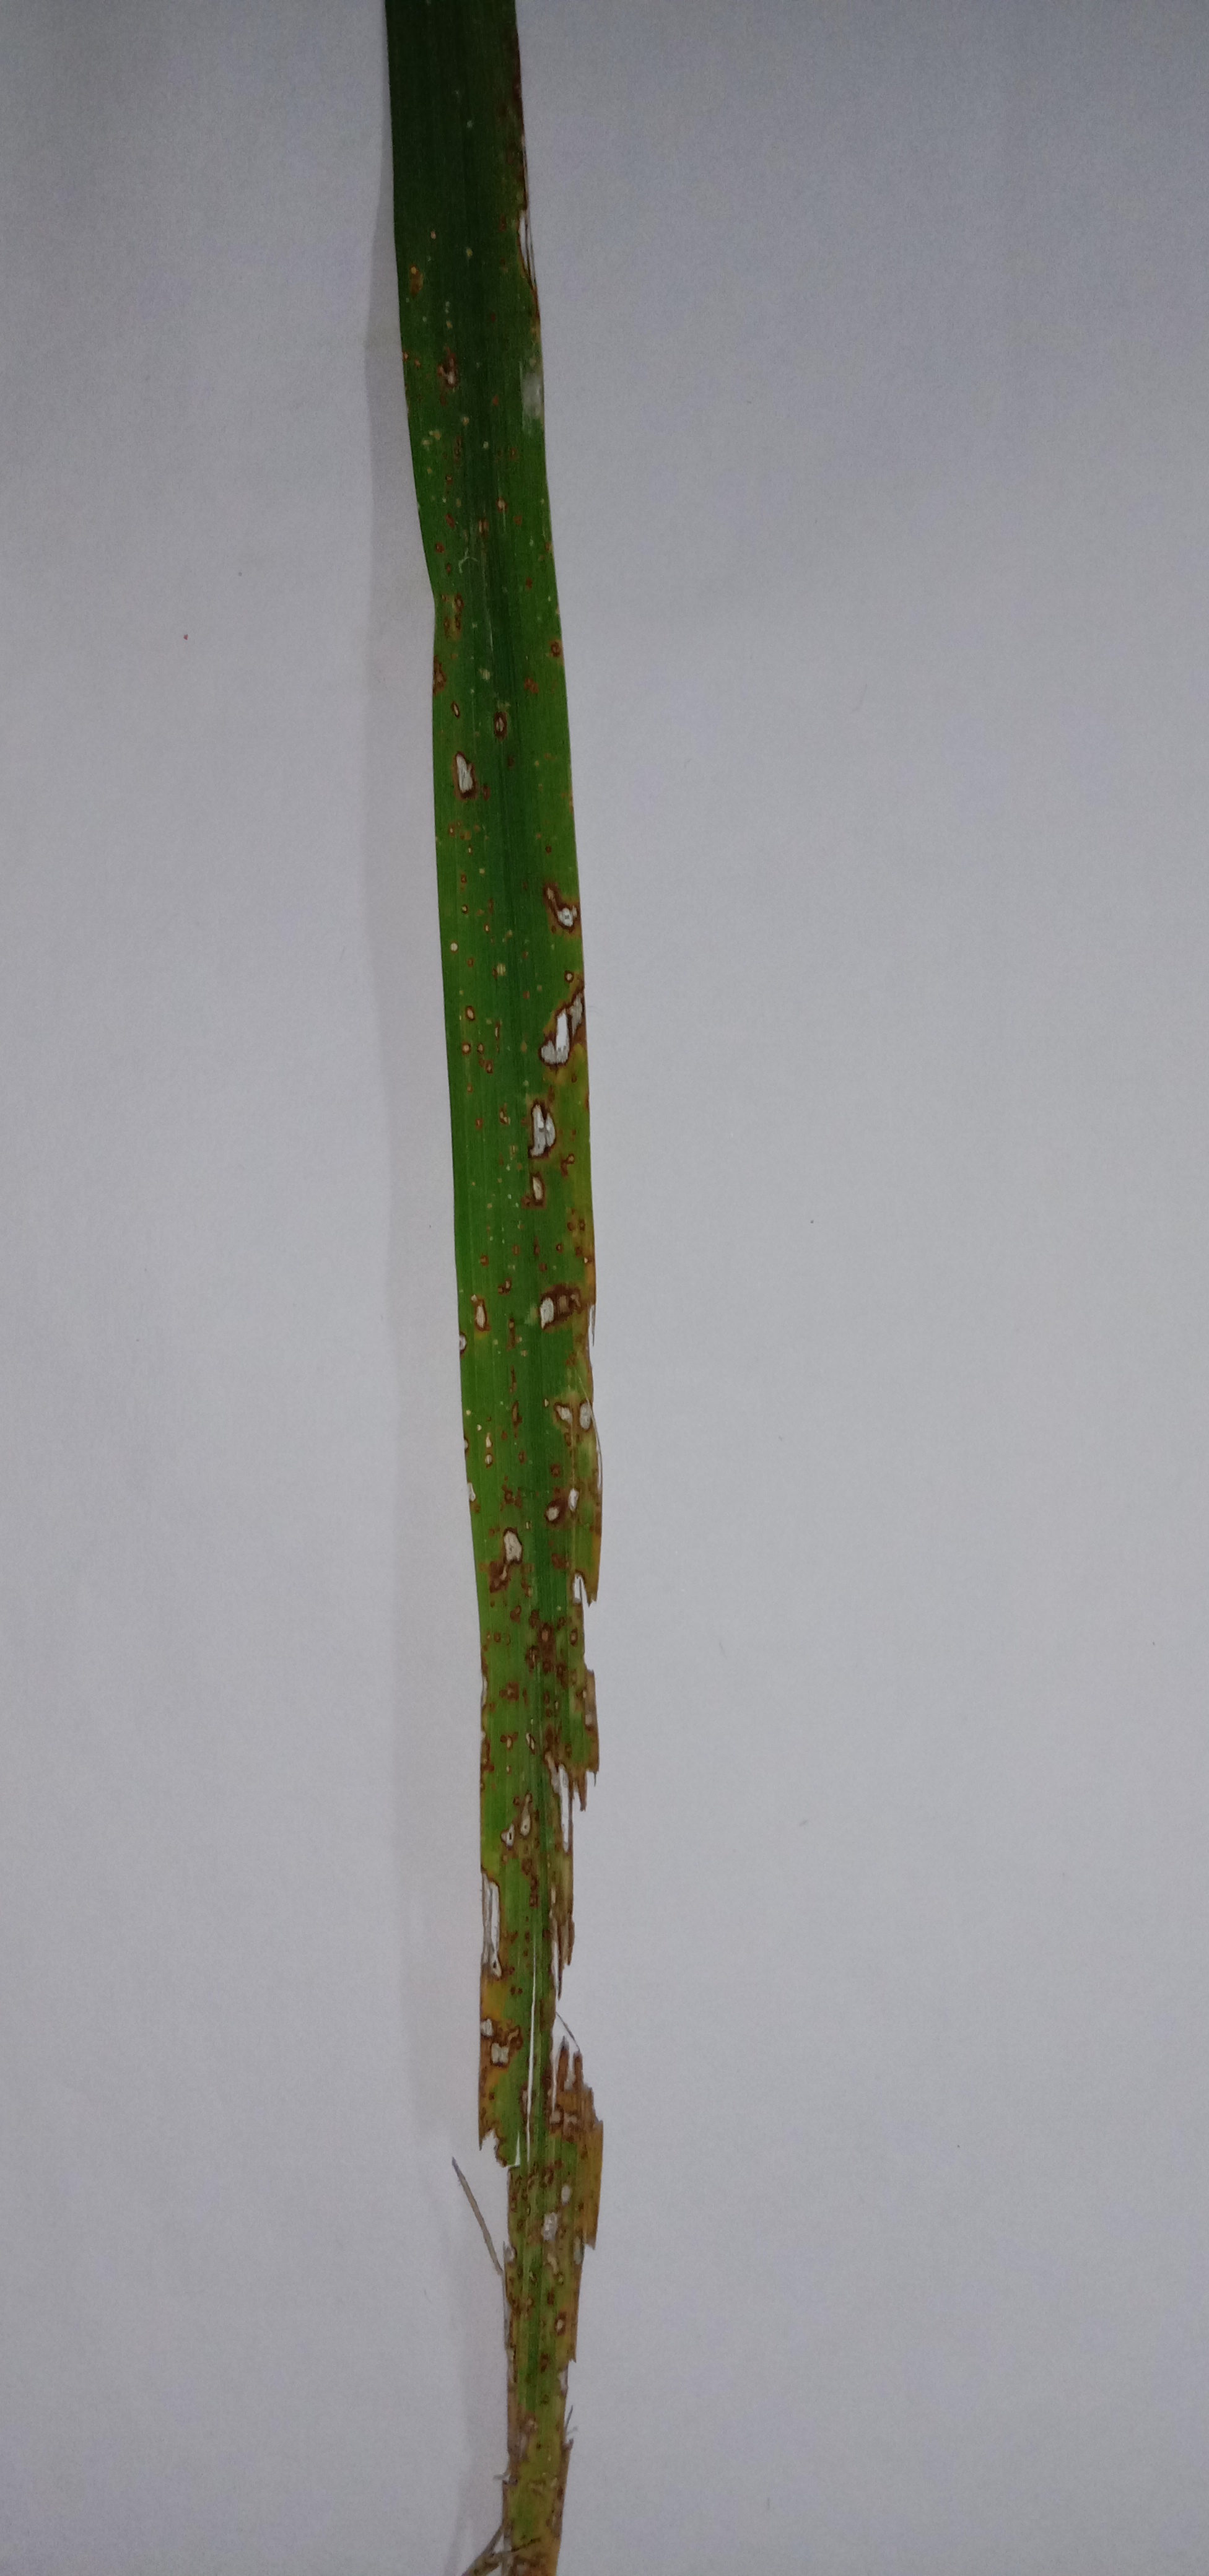
Label: Rice___Leaf_Blast